Helena Paparizou

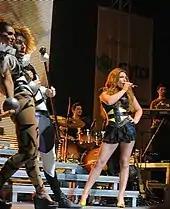
Paparizou performing in Athens on 30 June 2010 on the Fysika Mazi tour with dancers.

Paparizou joined the new marketing trend of releasing albums with Sunday newspapers; on 28 March her fifth studio album "Giro Apo T' Oneiro" was released in the Greek newspaper "RealNews", with a physical release the next day in standard and deluxe editions featuring a video. Eleven days later, the album had achieved total shipments of 140, 000 units physically and via the newspaper. Newspaper shipments are not taken into consideration by IFPI, however; in a radio interview in August 2010, Paparizou said that the album had sold enough physical copies to be certified Platinum by IFPI. On 6 November 2010, Paparizou was awarded platinum certification, with shipments of at least 12,000 units of "Giro Apo T' Oneiro" by IFPI Greece at the grand opening of the new Metropolis music store at The Mall Athens. The tracks "Tha 'Mai Allios", "An Isouna Agapi", "Psahno Tin Alitheia" and "Girna Me Sto Htes" were released as singles. "Tha 'Mai Allios", released a year before the album, became the singer's first advertisement for the soft drink brand Ivi's. Paparizou won the MTV Europe Award for Best Greek Act, and received a preliminary nomination for the Best European Act but finished sixth, missing the official nominations by one spot. The video for "Tha 'Mai Allios" won the MAD Video Music Award for Video of the Year and was nominated for Best Pop Video, while the video for "An Isouna Agapi" won the award for Sexiest Video and received nominations for Female Artist of the Year and Artist of the Year.